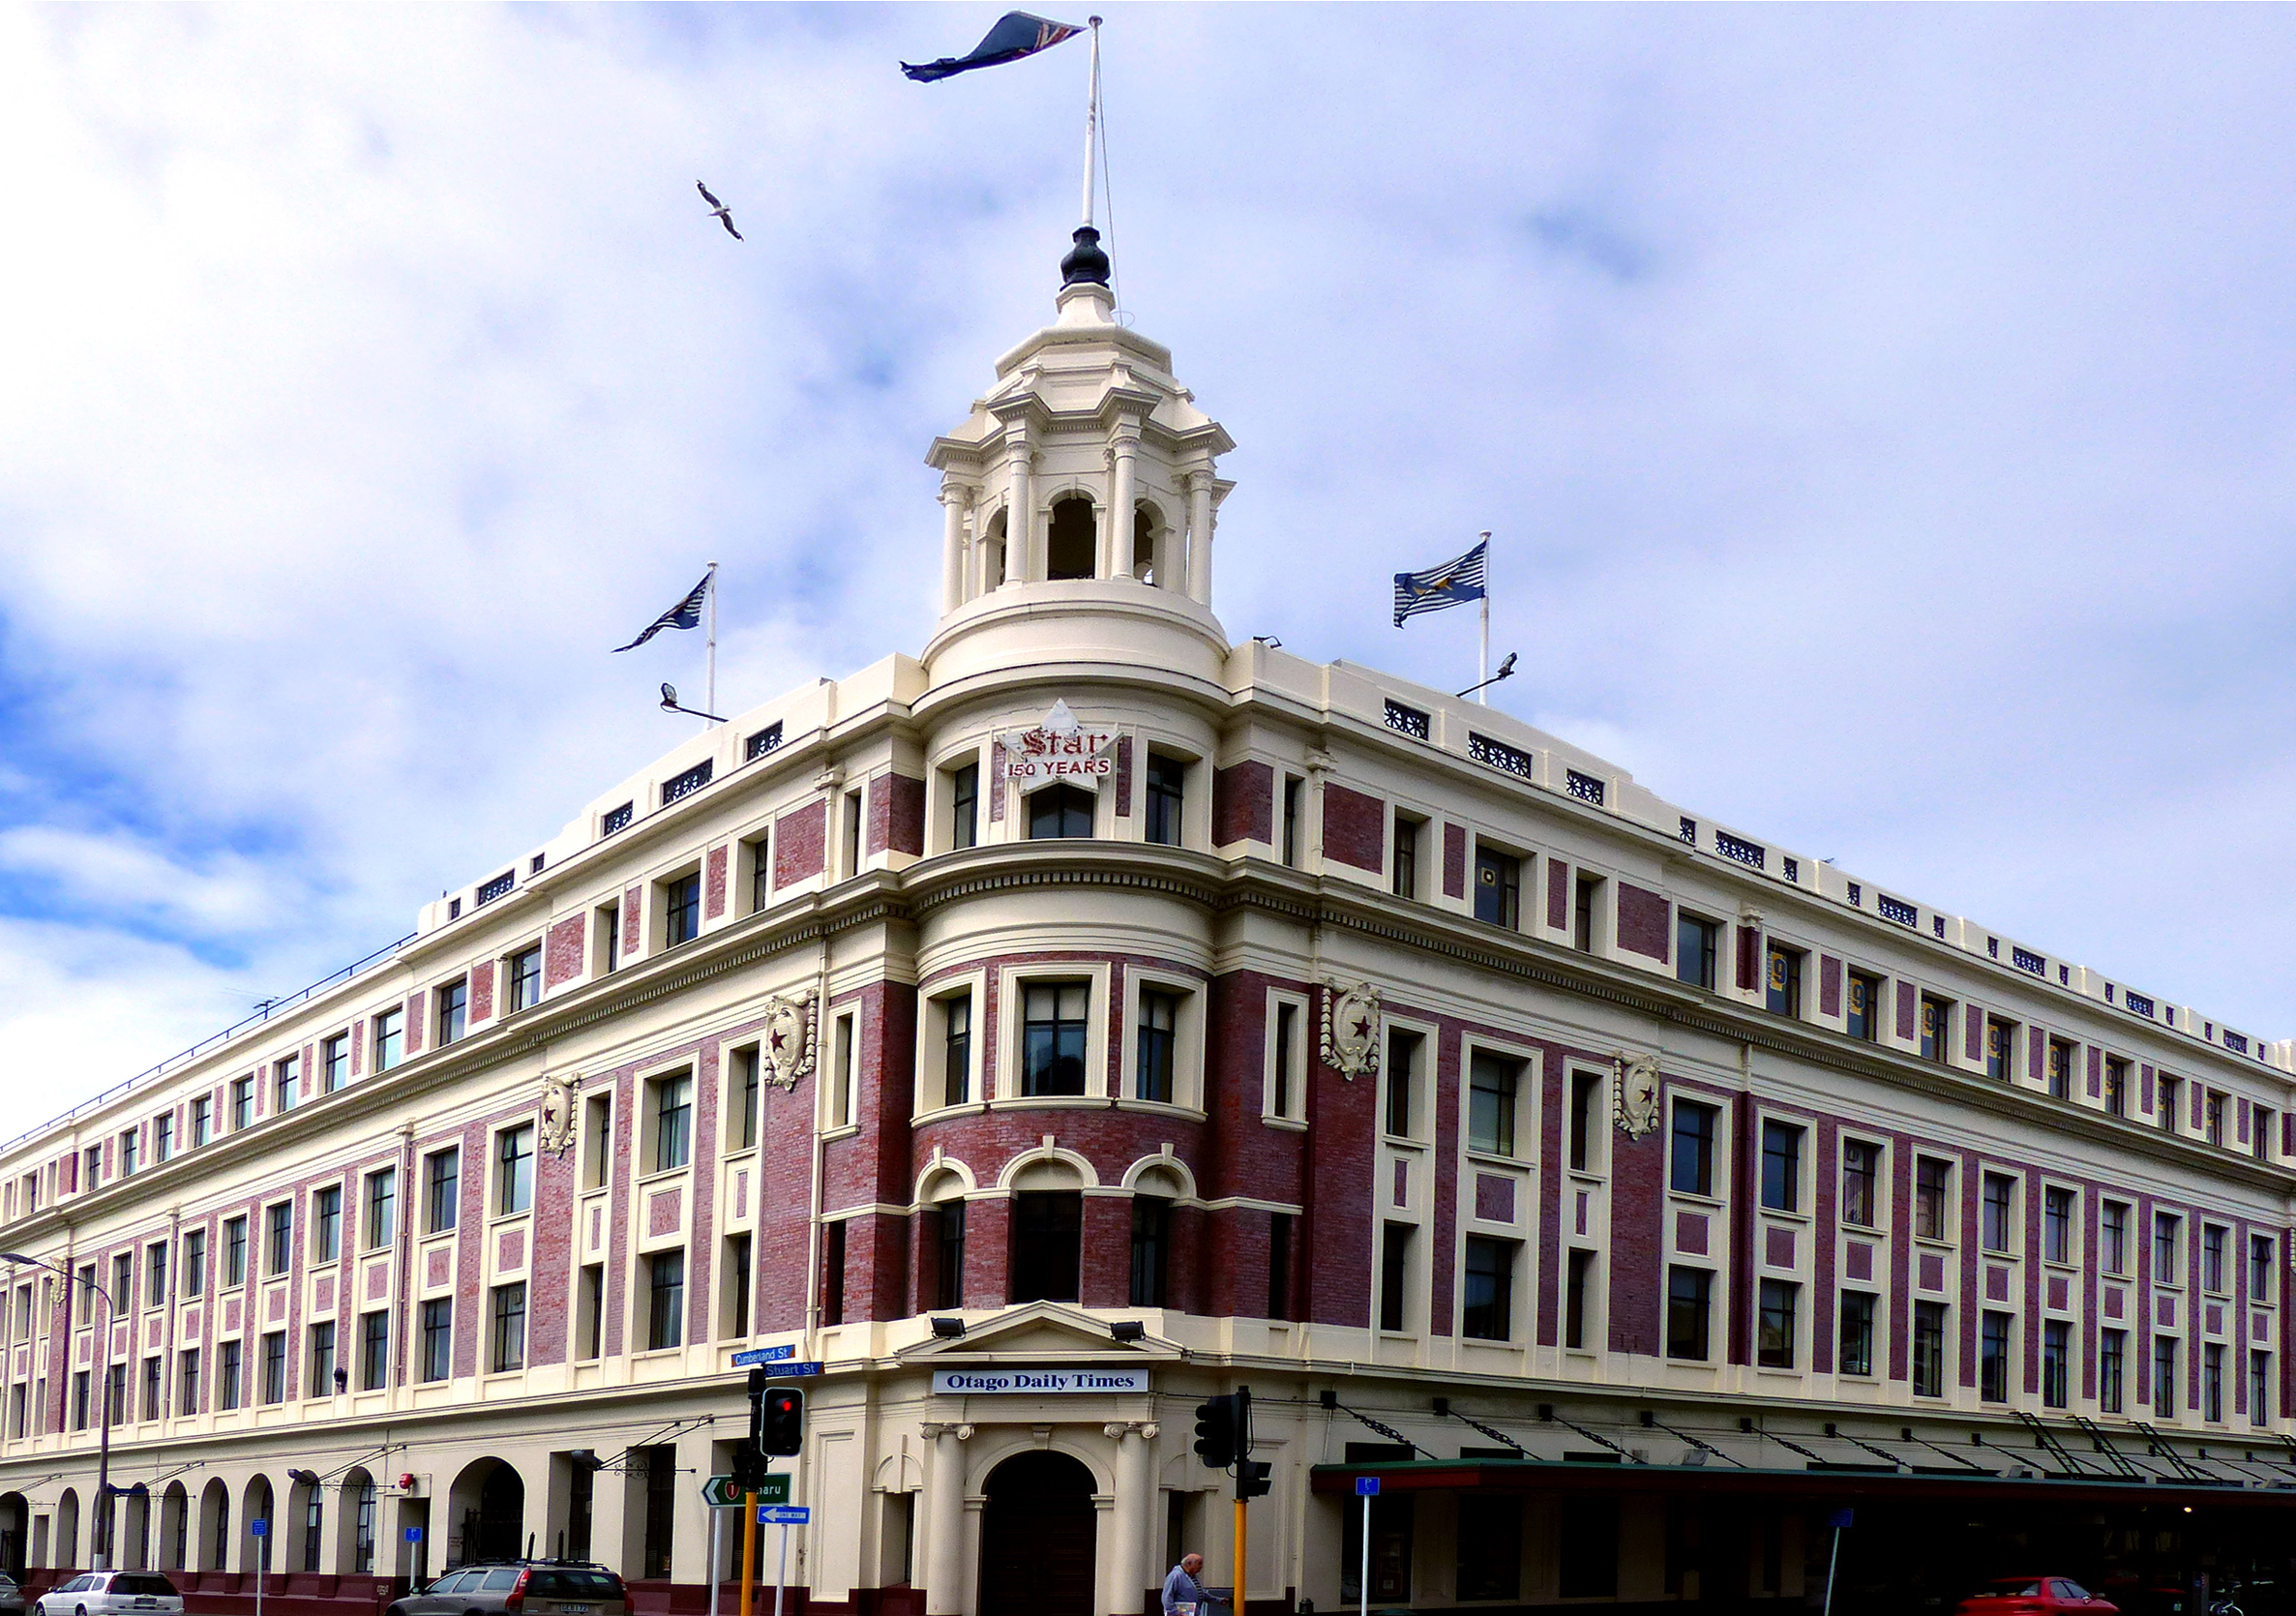
architecture, town, building, palace, city, cityscape, downtown, plaza, landmark, facade, tourism, town square, lumixfz200, dunedin, otagodailytimes, human settlement